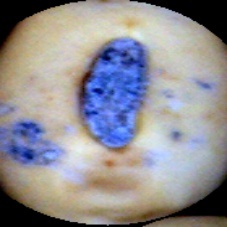
Label: Spotted